Totmonslow

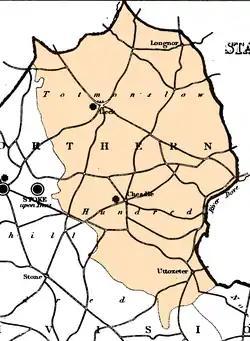
Totmonslow Hundred

The Hundred has an irregular, oval figure, stretching from the "three shire stone", above Flash, southward to Uttoxeter, a distance of 25 miles, and averaging from 10 to 15 miles in breadth. The River Dove forms its eastern boundary for nearly 30 miles, and separates it from Derbyshire; and for about 10 miles at its northern extremity, it is divided from Cheshire by the River Dane. In the 19th century it contained four market towns, Leek, Longnor, Cheadle, and Uttoxeter, and about 80 townships located in 10 chapelries and 30 parishes.